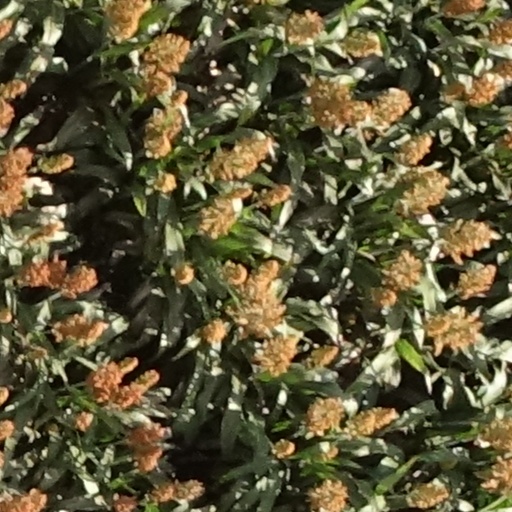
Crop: sorghum